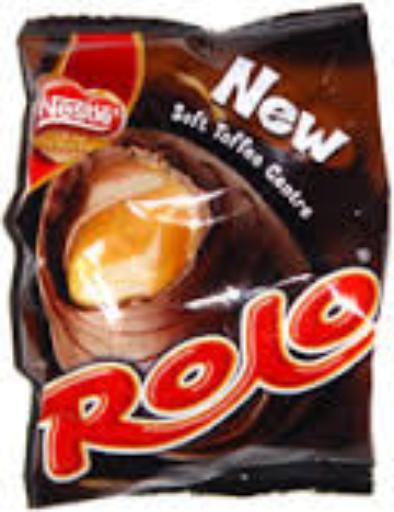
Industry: Food